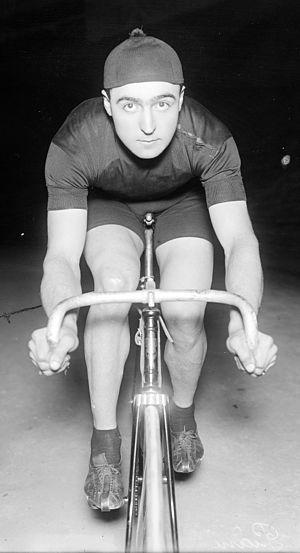
Orlando Piani (coureur cycliste italien disputant une course au vélodrome d'hiver le 30-11-19).
Orlando Piani, né le 24 mars 1893 à Modigliana et décédé le 16 octobre 1975 à Orange est un coureur cycliste italien.